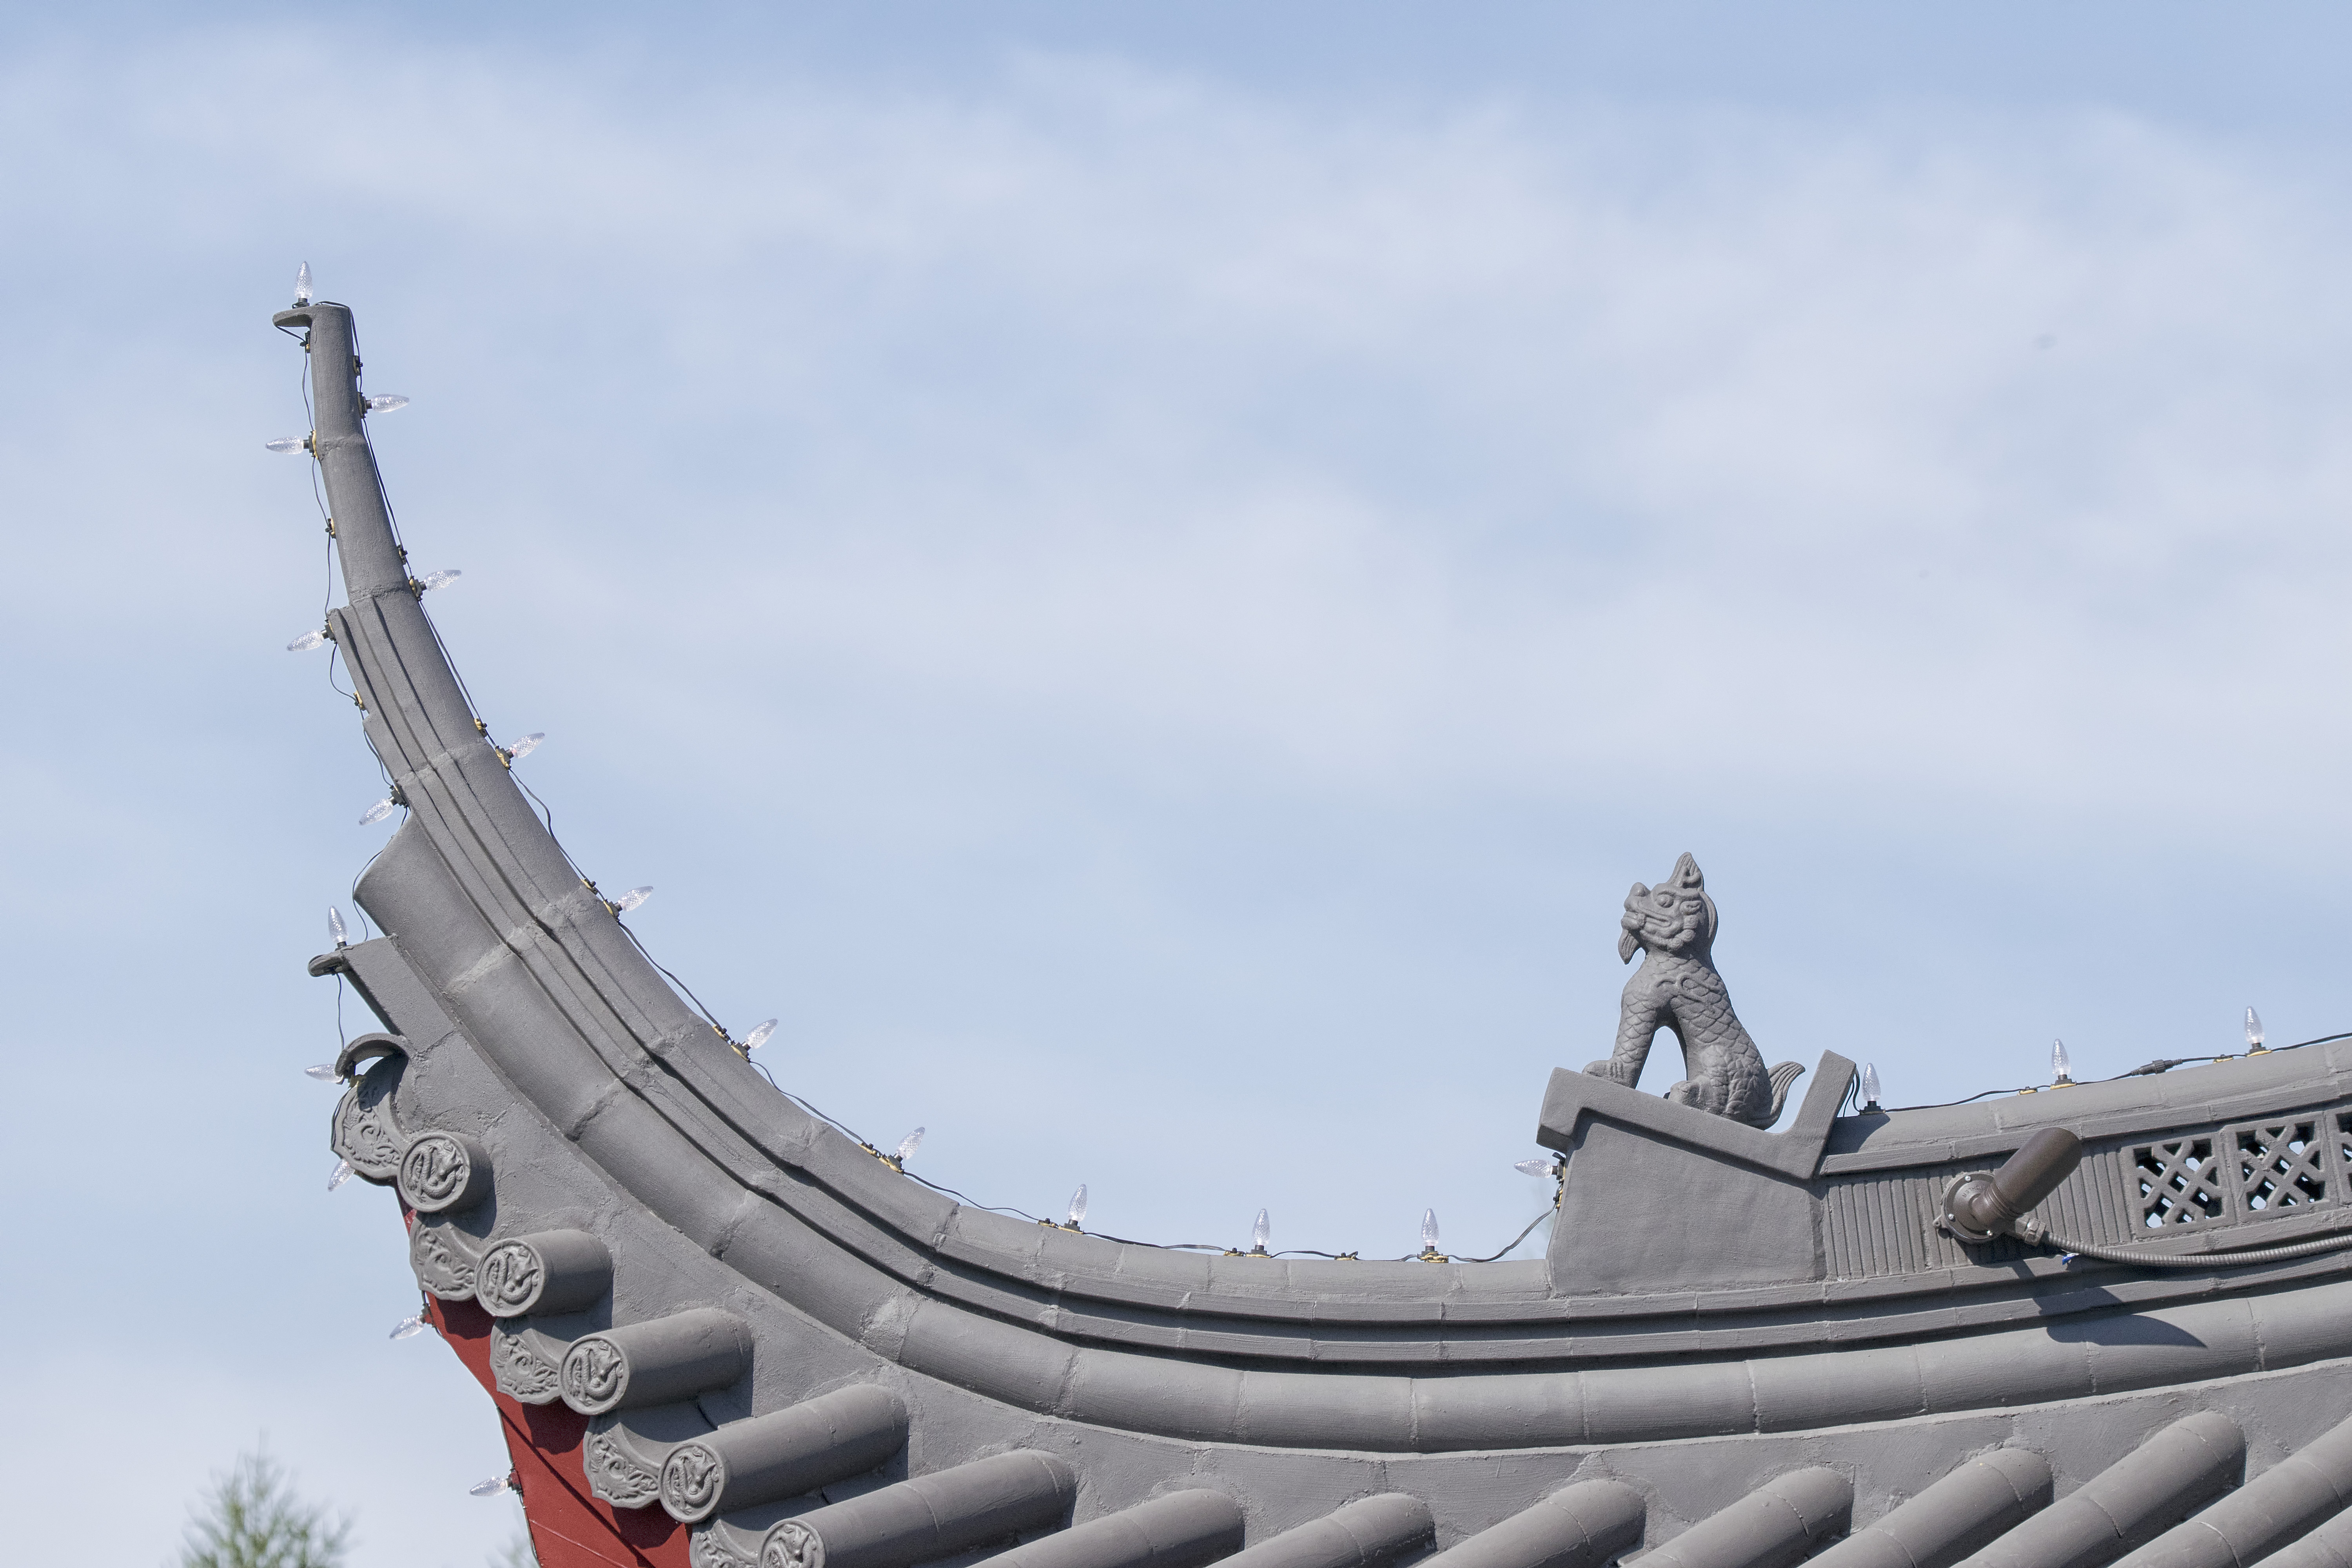
boat, city, vehicle, de, of, canada, quebec, montreal, ville